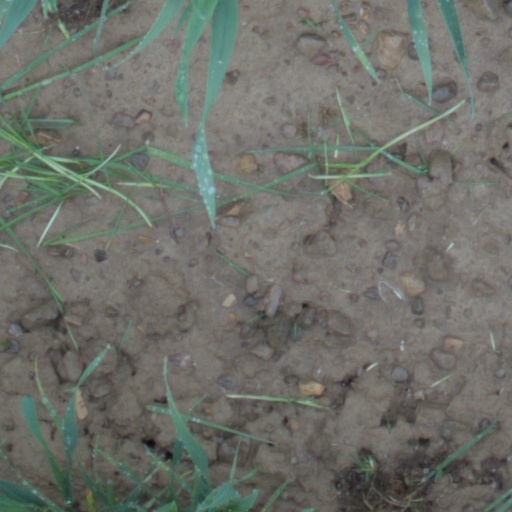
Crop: wheat